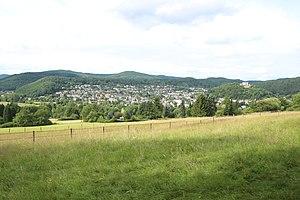
Biedenkopf est une municipalité allemande située dans l'arrondissement de Marbourg-Biedenkopf et dans le land de la Hesse. La ville est arrosée par la Lahn.